Vila Nova de Gaia

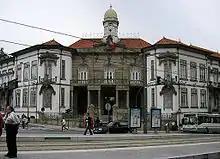
Vila Nova de Gaia city council

Following the 1383–1385 interregnum, the municipalities of Gaia and Vila Nova de Rey were integrated into the broader Porto Territory (Termo do Porto), an administrative division governed from Porto. While the municipalities retained some local governance, much of their administrative, judicial, and ecclesiastical control shifted to Porto. During this period, Gaia would also lose control over the wine trade, to the city of Porto. In 1518, King Manuel I issued a new foral, reaffirming the administrative structure of Vila Nova de Gaia while codifying its municipal privileges and duties. During this period, the territory of the municipality was under the influence of a combination of noble families, such as the Cernaches and the Sás, the king and religious institutions, such as the Diocese of Porto and the , which founded the Monastery of Serra do Pilar. This arrangement continued until the reorganization of municipal territories in the 19th century.